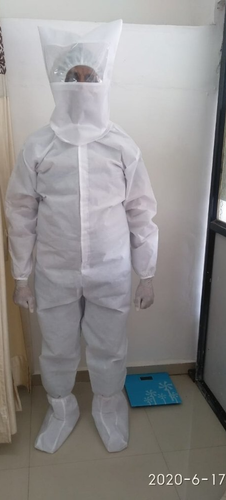
Objects detected:
Gloves
Gloves
Coverall